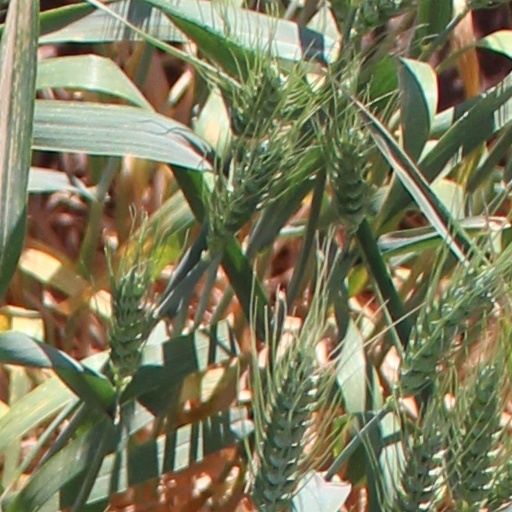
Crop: wheat